Prada

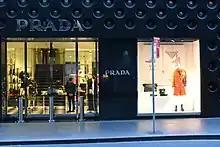
Prada store, Sydney

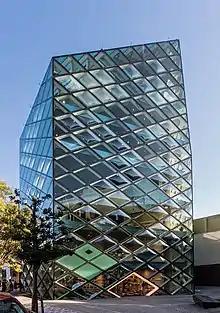
Tokyo Epicenter by Herzog & de Meuron

The company's merger and purchasing sprees slowed in the 2000s. However, the company signed a loose agreement with Azzedine Alaia. Skincare products in unit doses were introduced in the United States, Japan, and Europe in 2000. A 30-day supply of cleansing lotion was marketed at the retail price of US$100. To help pay off debts of over US$850 million, the company planned on listing 30% of the company on the Milan Stock Exchange in June 2001. However, the offering slowed down after a decline in spending on luxury goods in the United States and Japan. In 2001, under the pressure of his bankers, Bertelli sold all of Prada's 25.5% share in Fendi to LVMH. The sale raised only US$295 million.